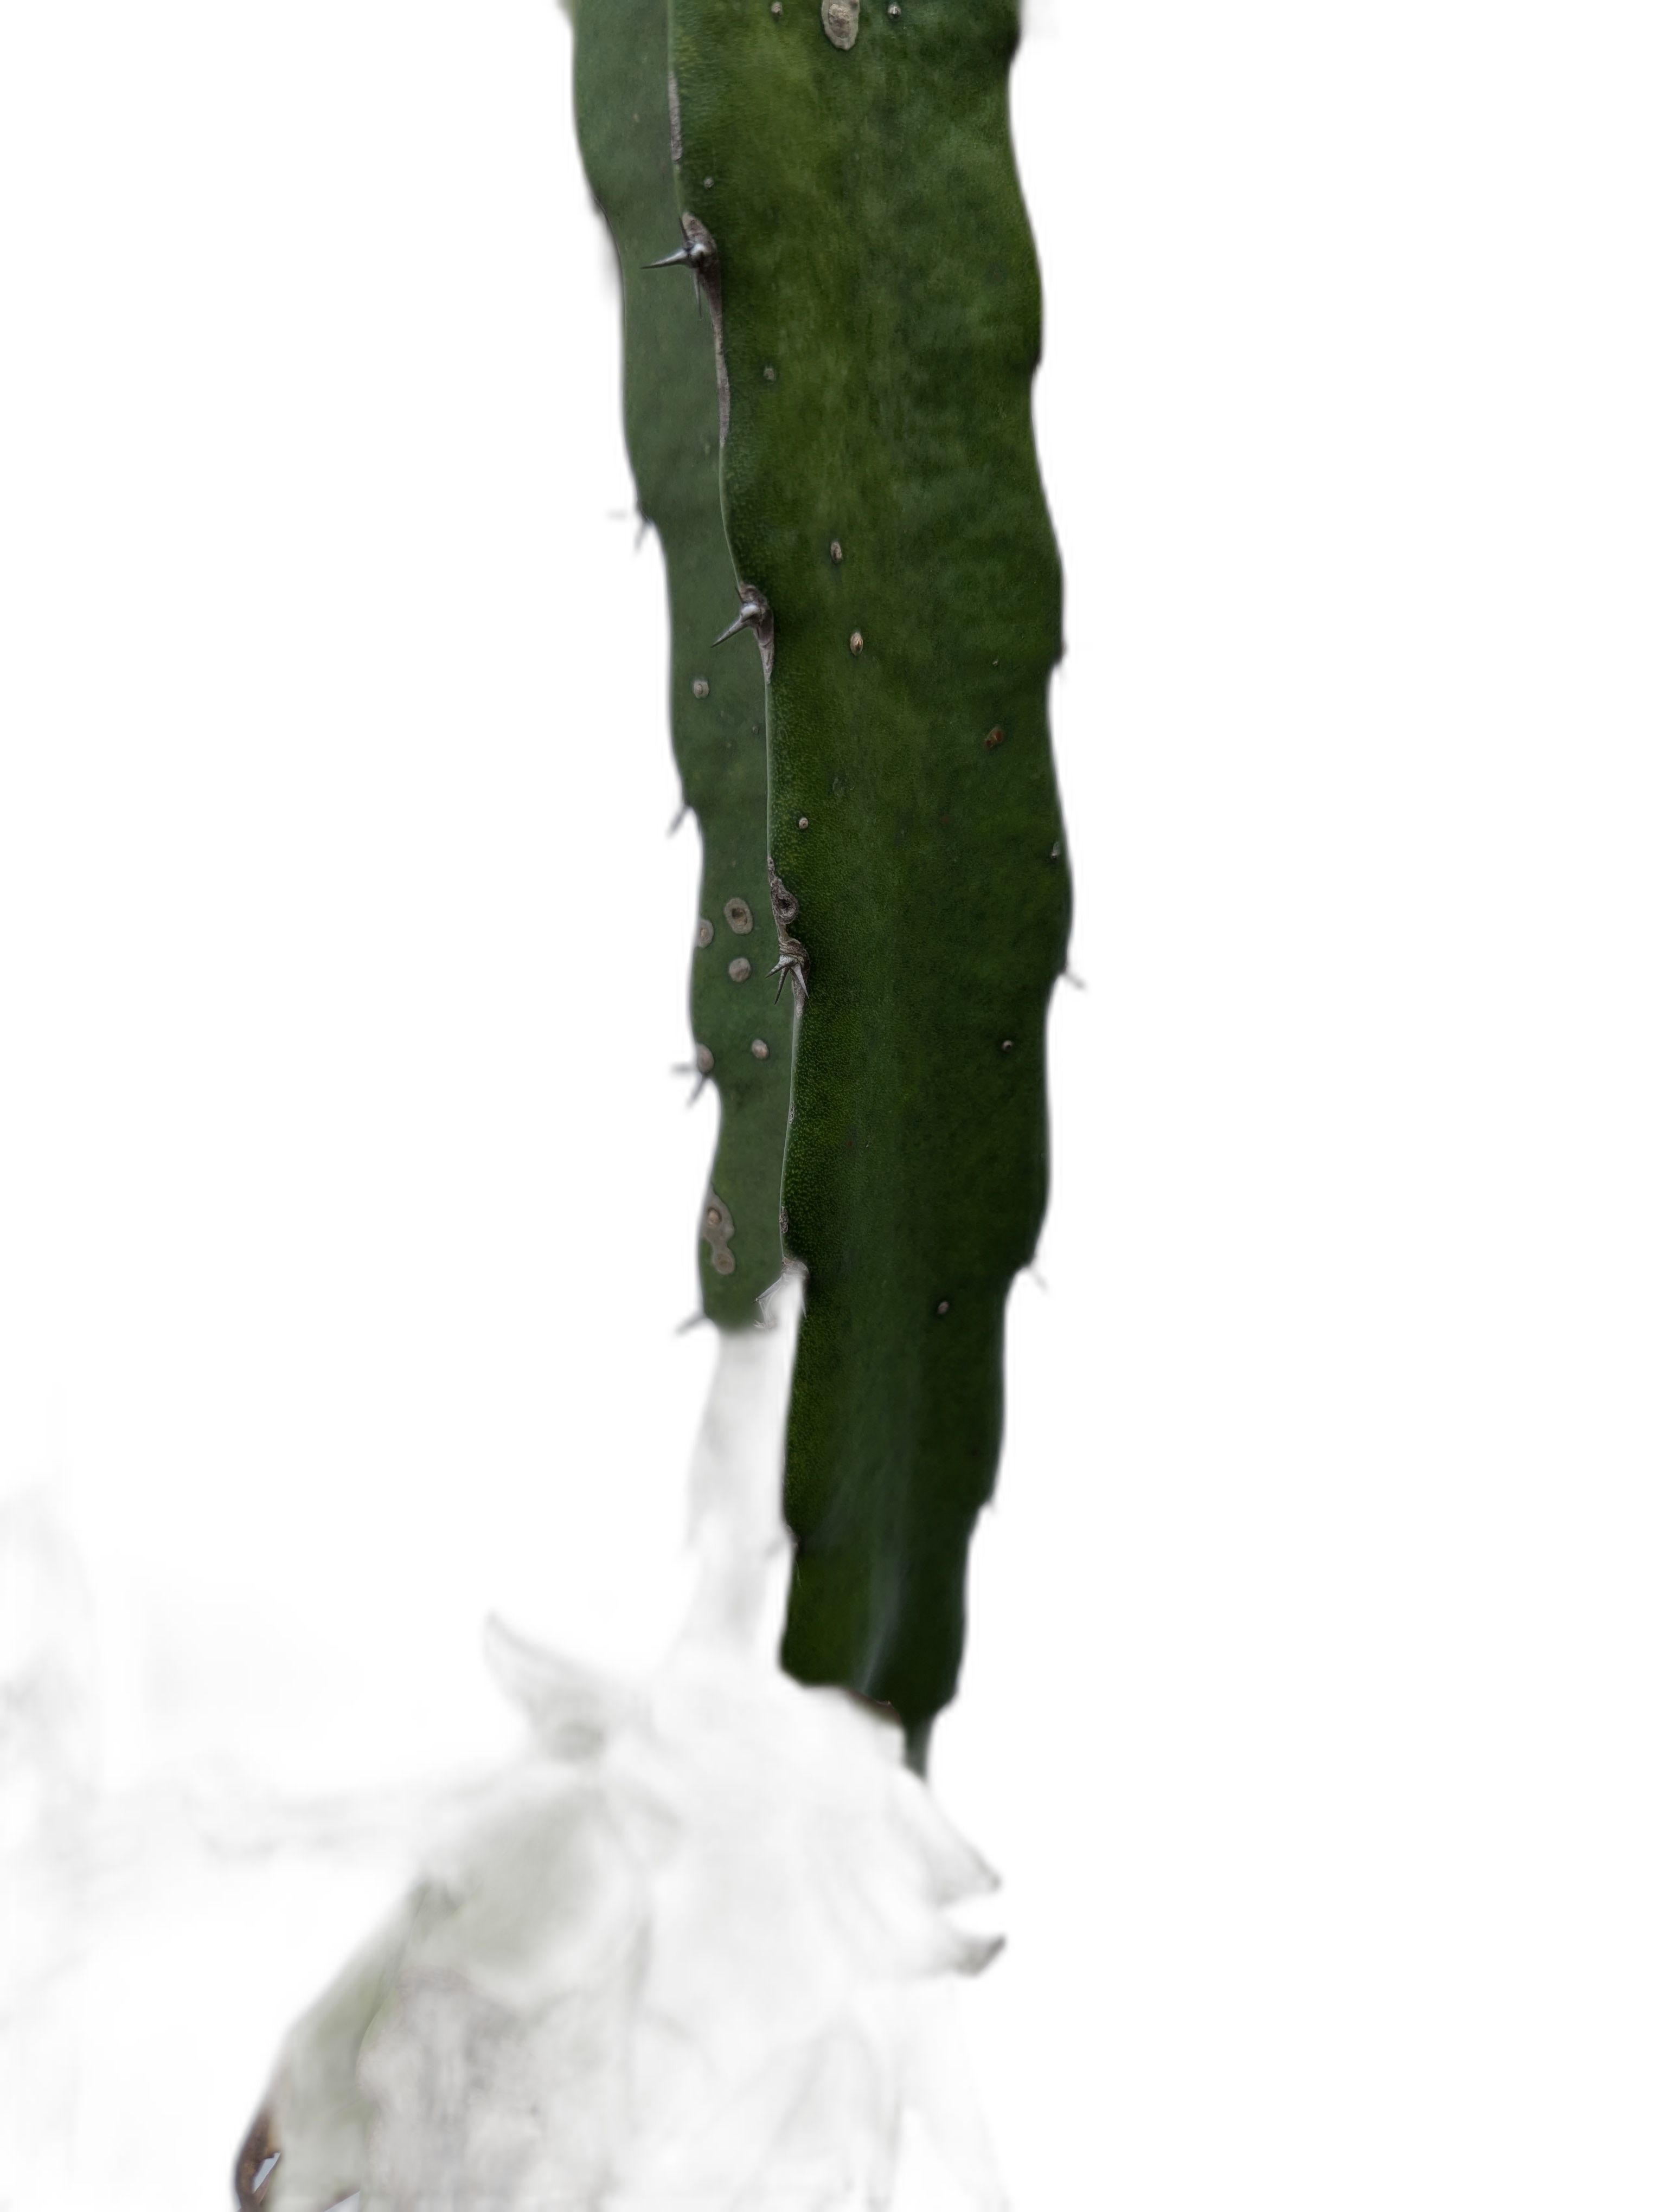
Label: Good leaf